KNMI-mast Cabauw

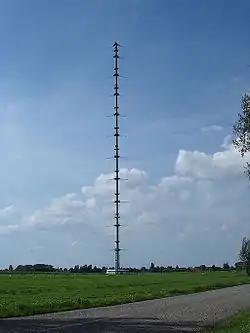
KNMI-mast Cabauw

The KNMI-mast Cabauw is a high guyed mast for meteorological measurements at Cabauw, the Netherlands.